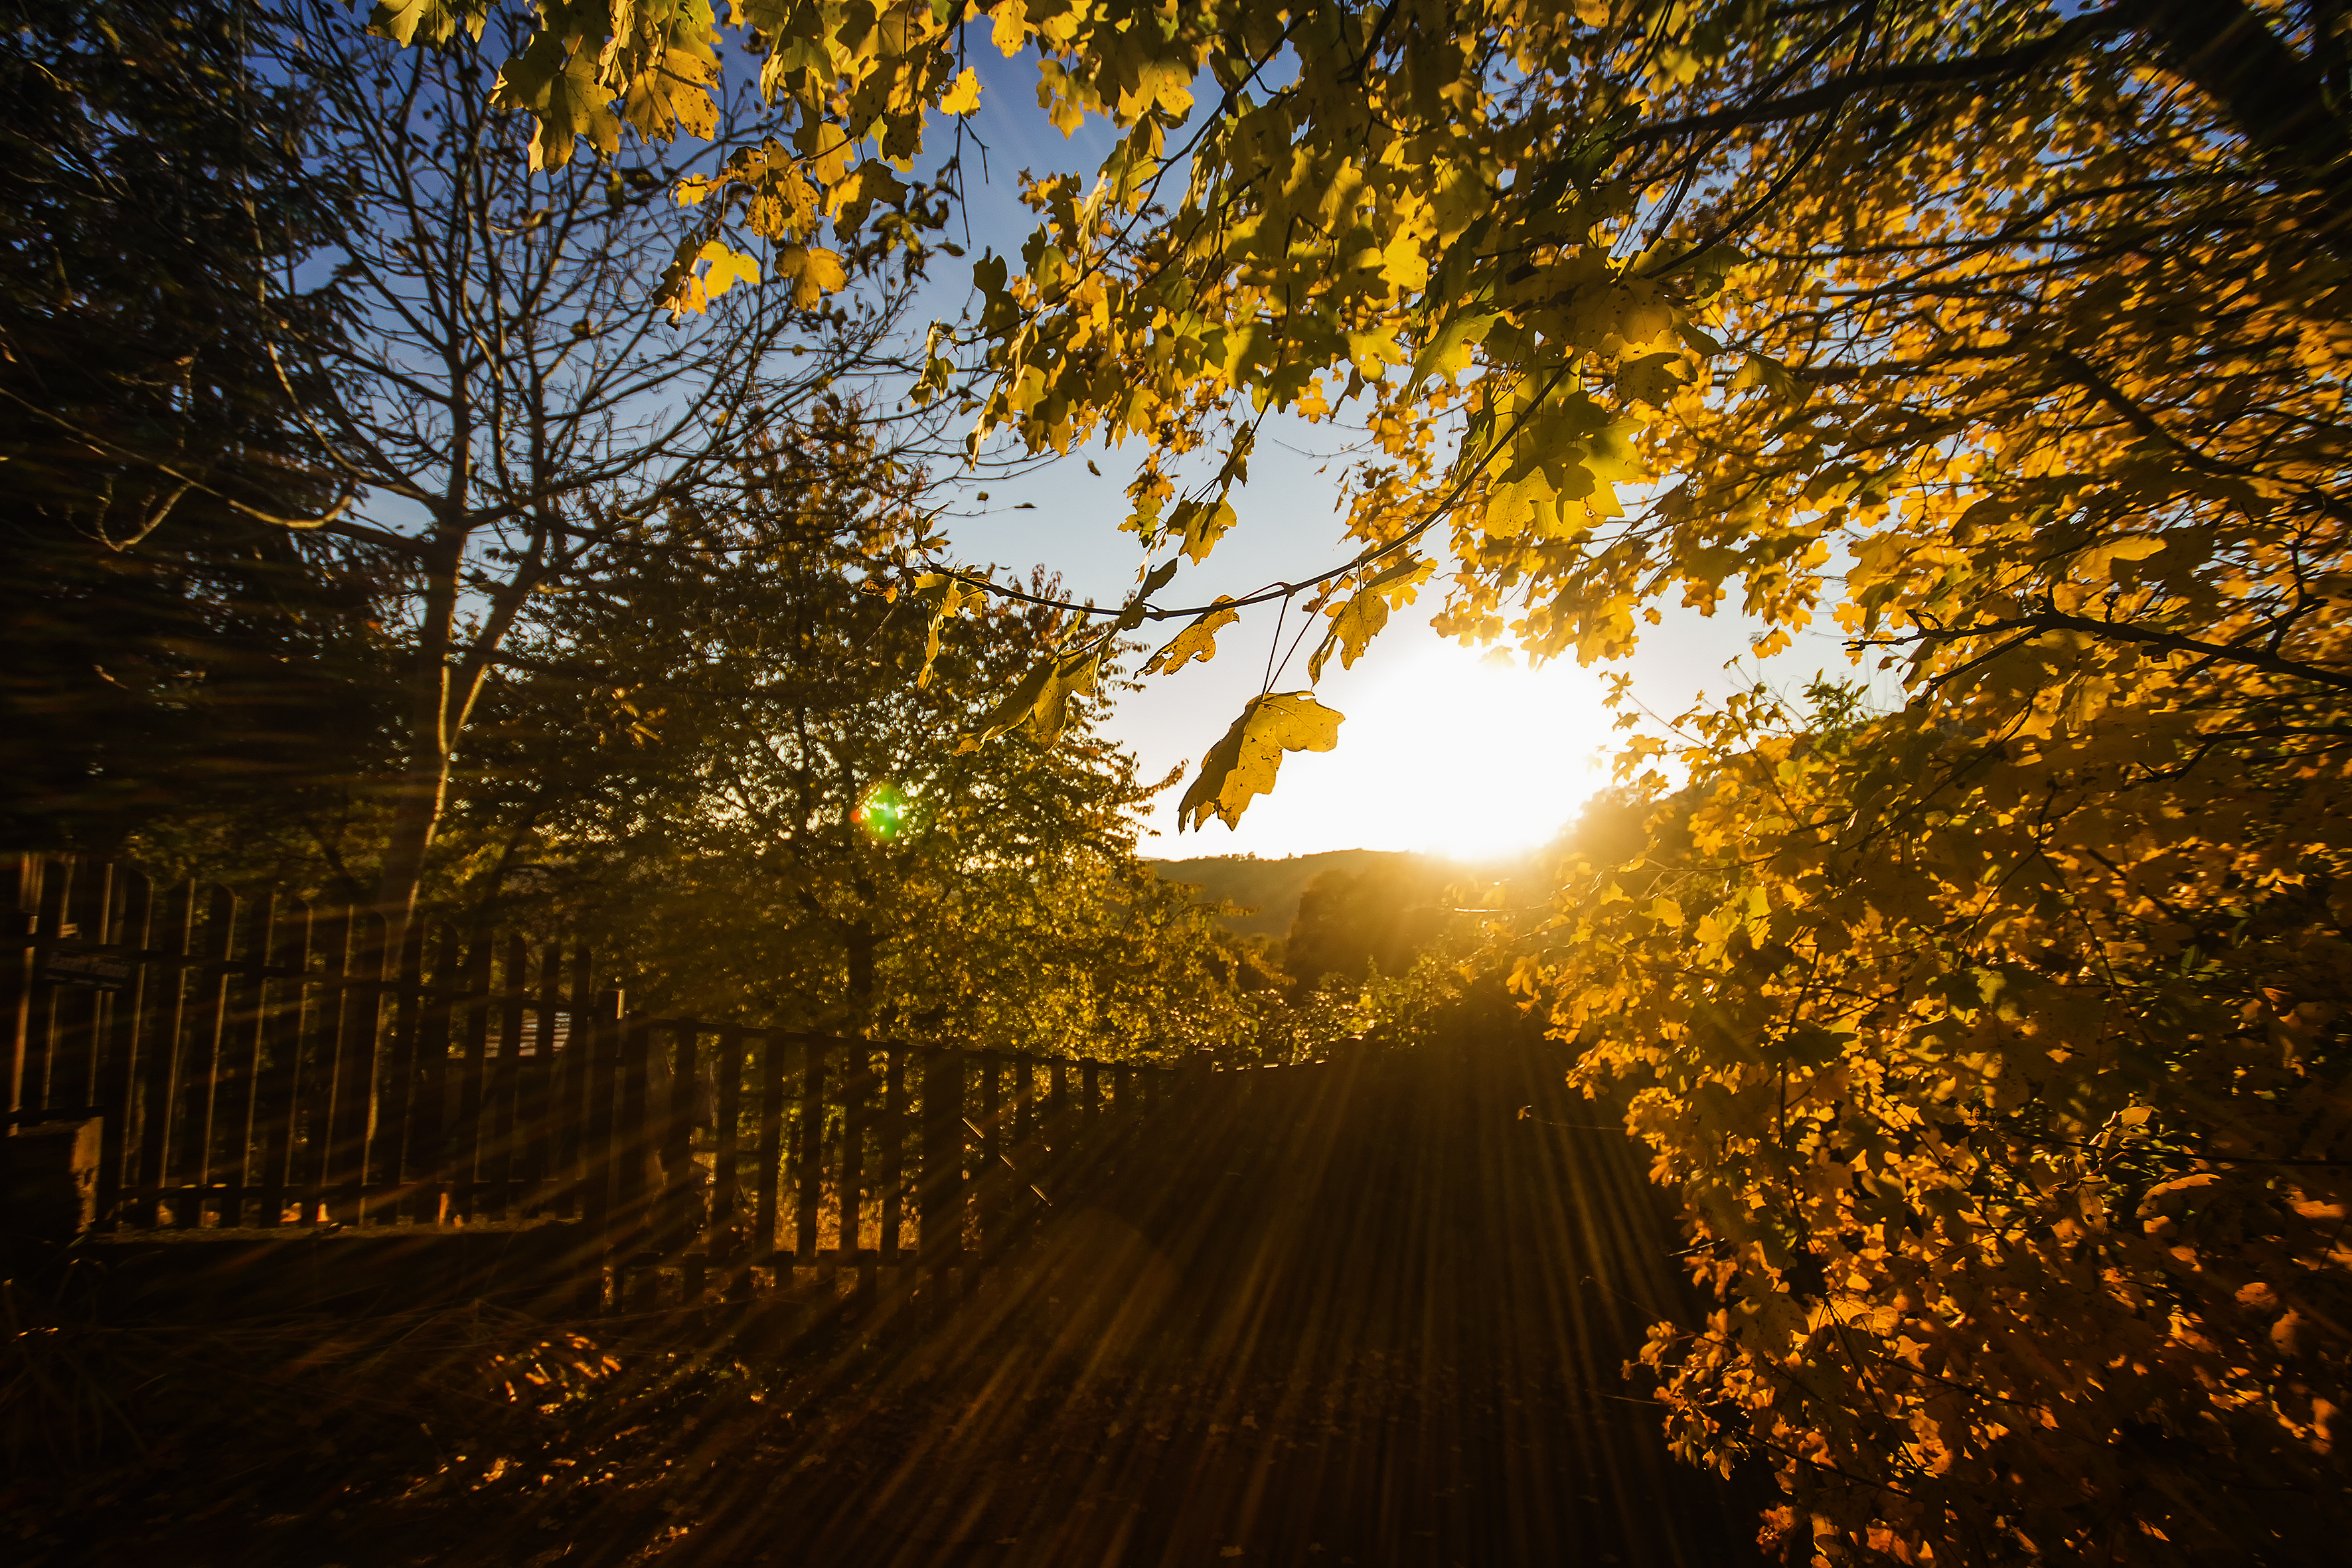
landscape, tree, nature, forest, branch, light, fence, sun, sunrise, sunset, night, sunlight, morning, leaf, dawn, dusk, evening, reflection, autumn, darkness, season, trees, sun glare, woody plant